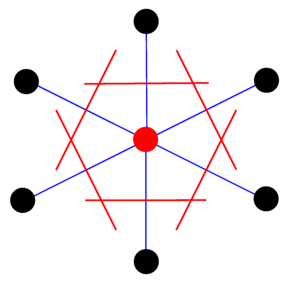
En cristallographie, une maille est une partie finie de l'espace, par translation de laquelle le motif cristallin peut être reproduit à l'infini. Les définitions de certains termes de cristallographie sont sujets à des variations selon les auteurs, aussi cet article utilise les définitions standard de l'IUCr. La disposition périodique, discrète et ordonnée des atomes à l’intérieur d’un cristal constitue la structure cristalline. Si on généralise la notion de structure cristalline à tout constituant qui respecte la périodicité et l'existence d'un réseau discret typiques d'un cristal, on parle de motif cristallin. Une maille est alors une zone de l'espace qui permet de créer le motif à l'aide des translations par un vecteur du réseau de Bravais du cristal.
La maille de Wigner-Seitz est une maille élémentaire. Elle a été nommée d'après les physiciens Eugene Wigner et Frederick Seitz.